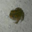
Label: frog